2009 Derry county football team season

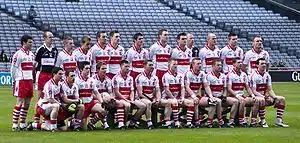
The Derry team ahead of the National League final

In May 2009 manager Damian Cassidy announced a 35-man panel for 2009 Championship campaign. The Championship panel is much the same as that for the league, with a few additions and omissions.